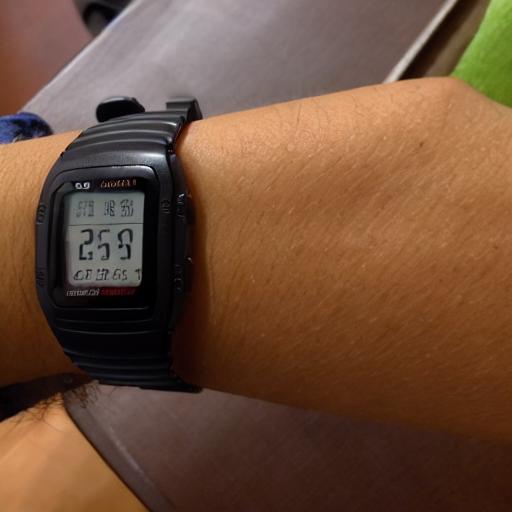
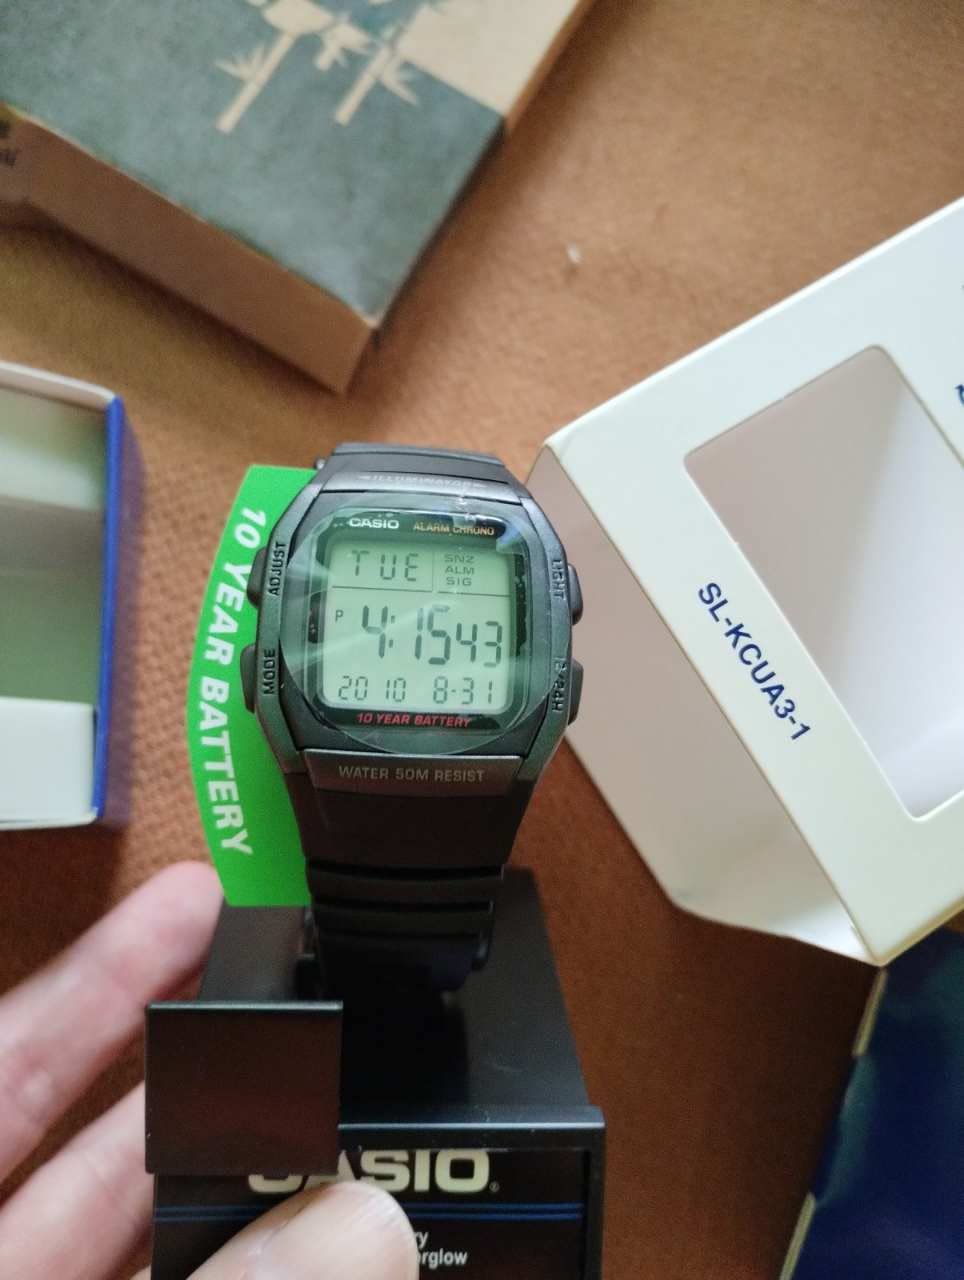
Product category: accessories_watch
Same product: no